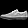
Label: Sneaker